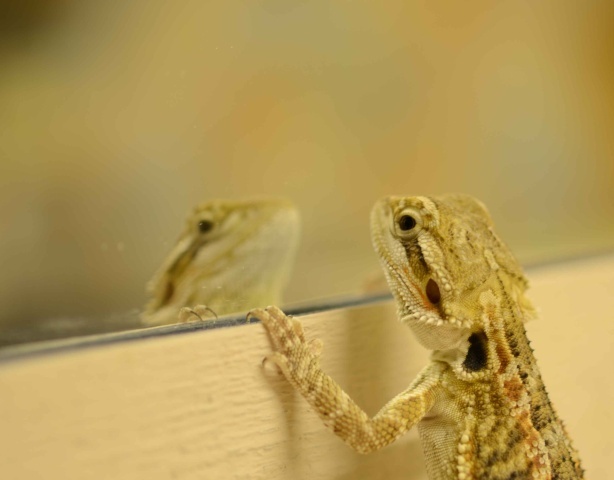
Label: not_food